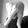
ASL letter: Q